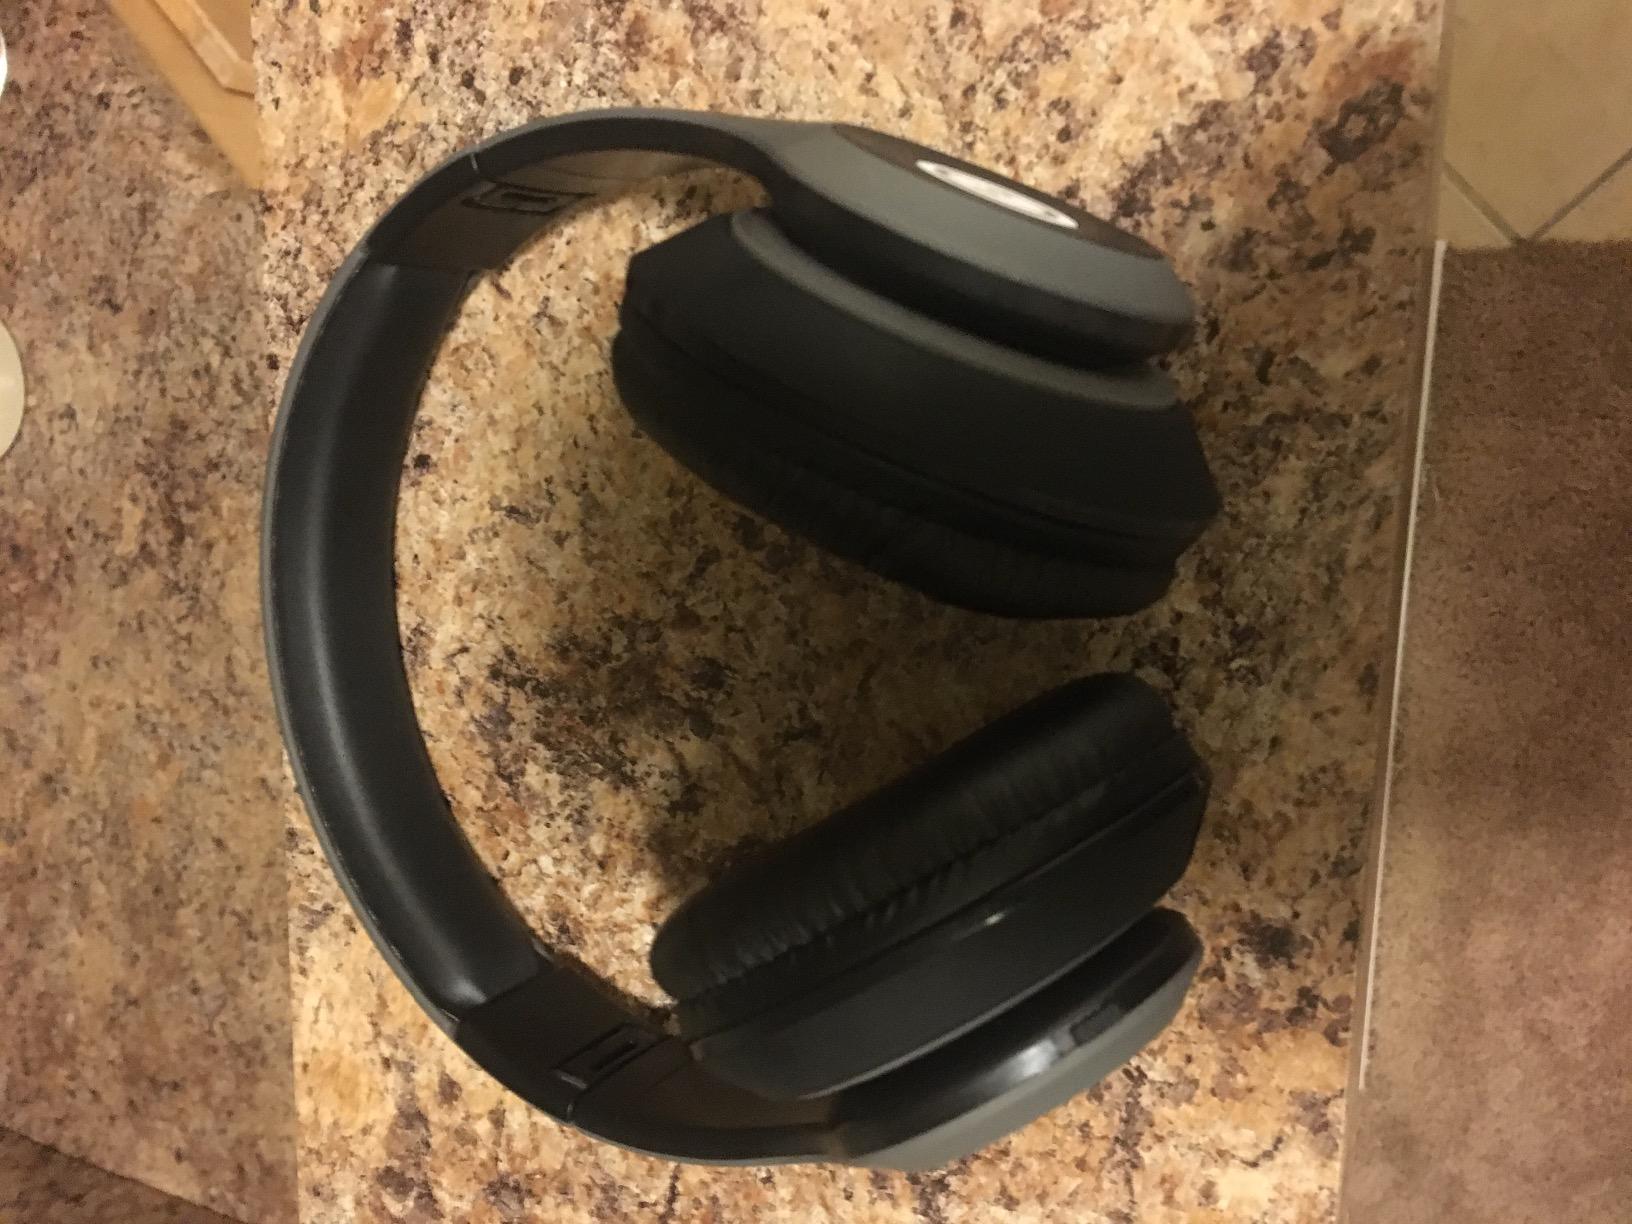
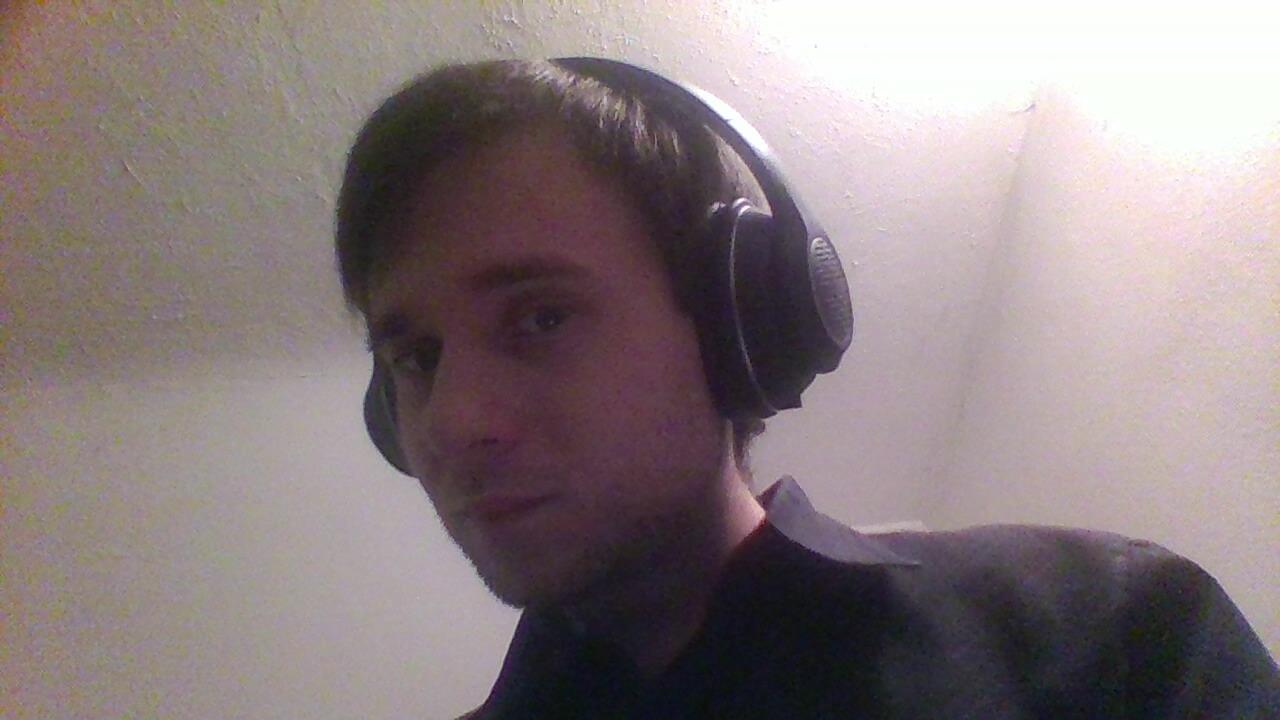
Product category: headphones
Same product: no